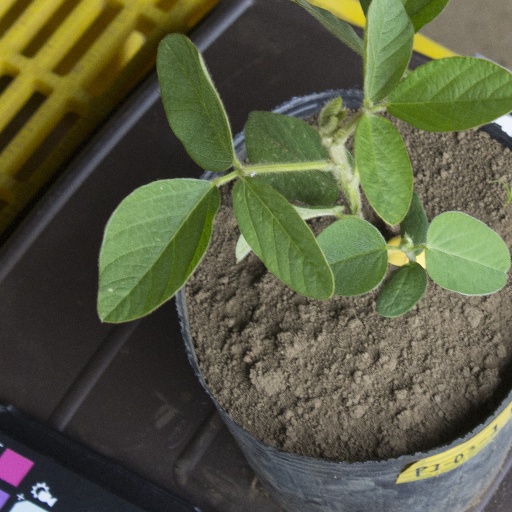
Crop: soybean